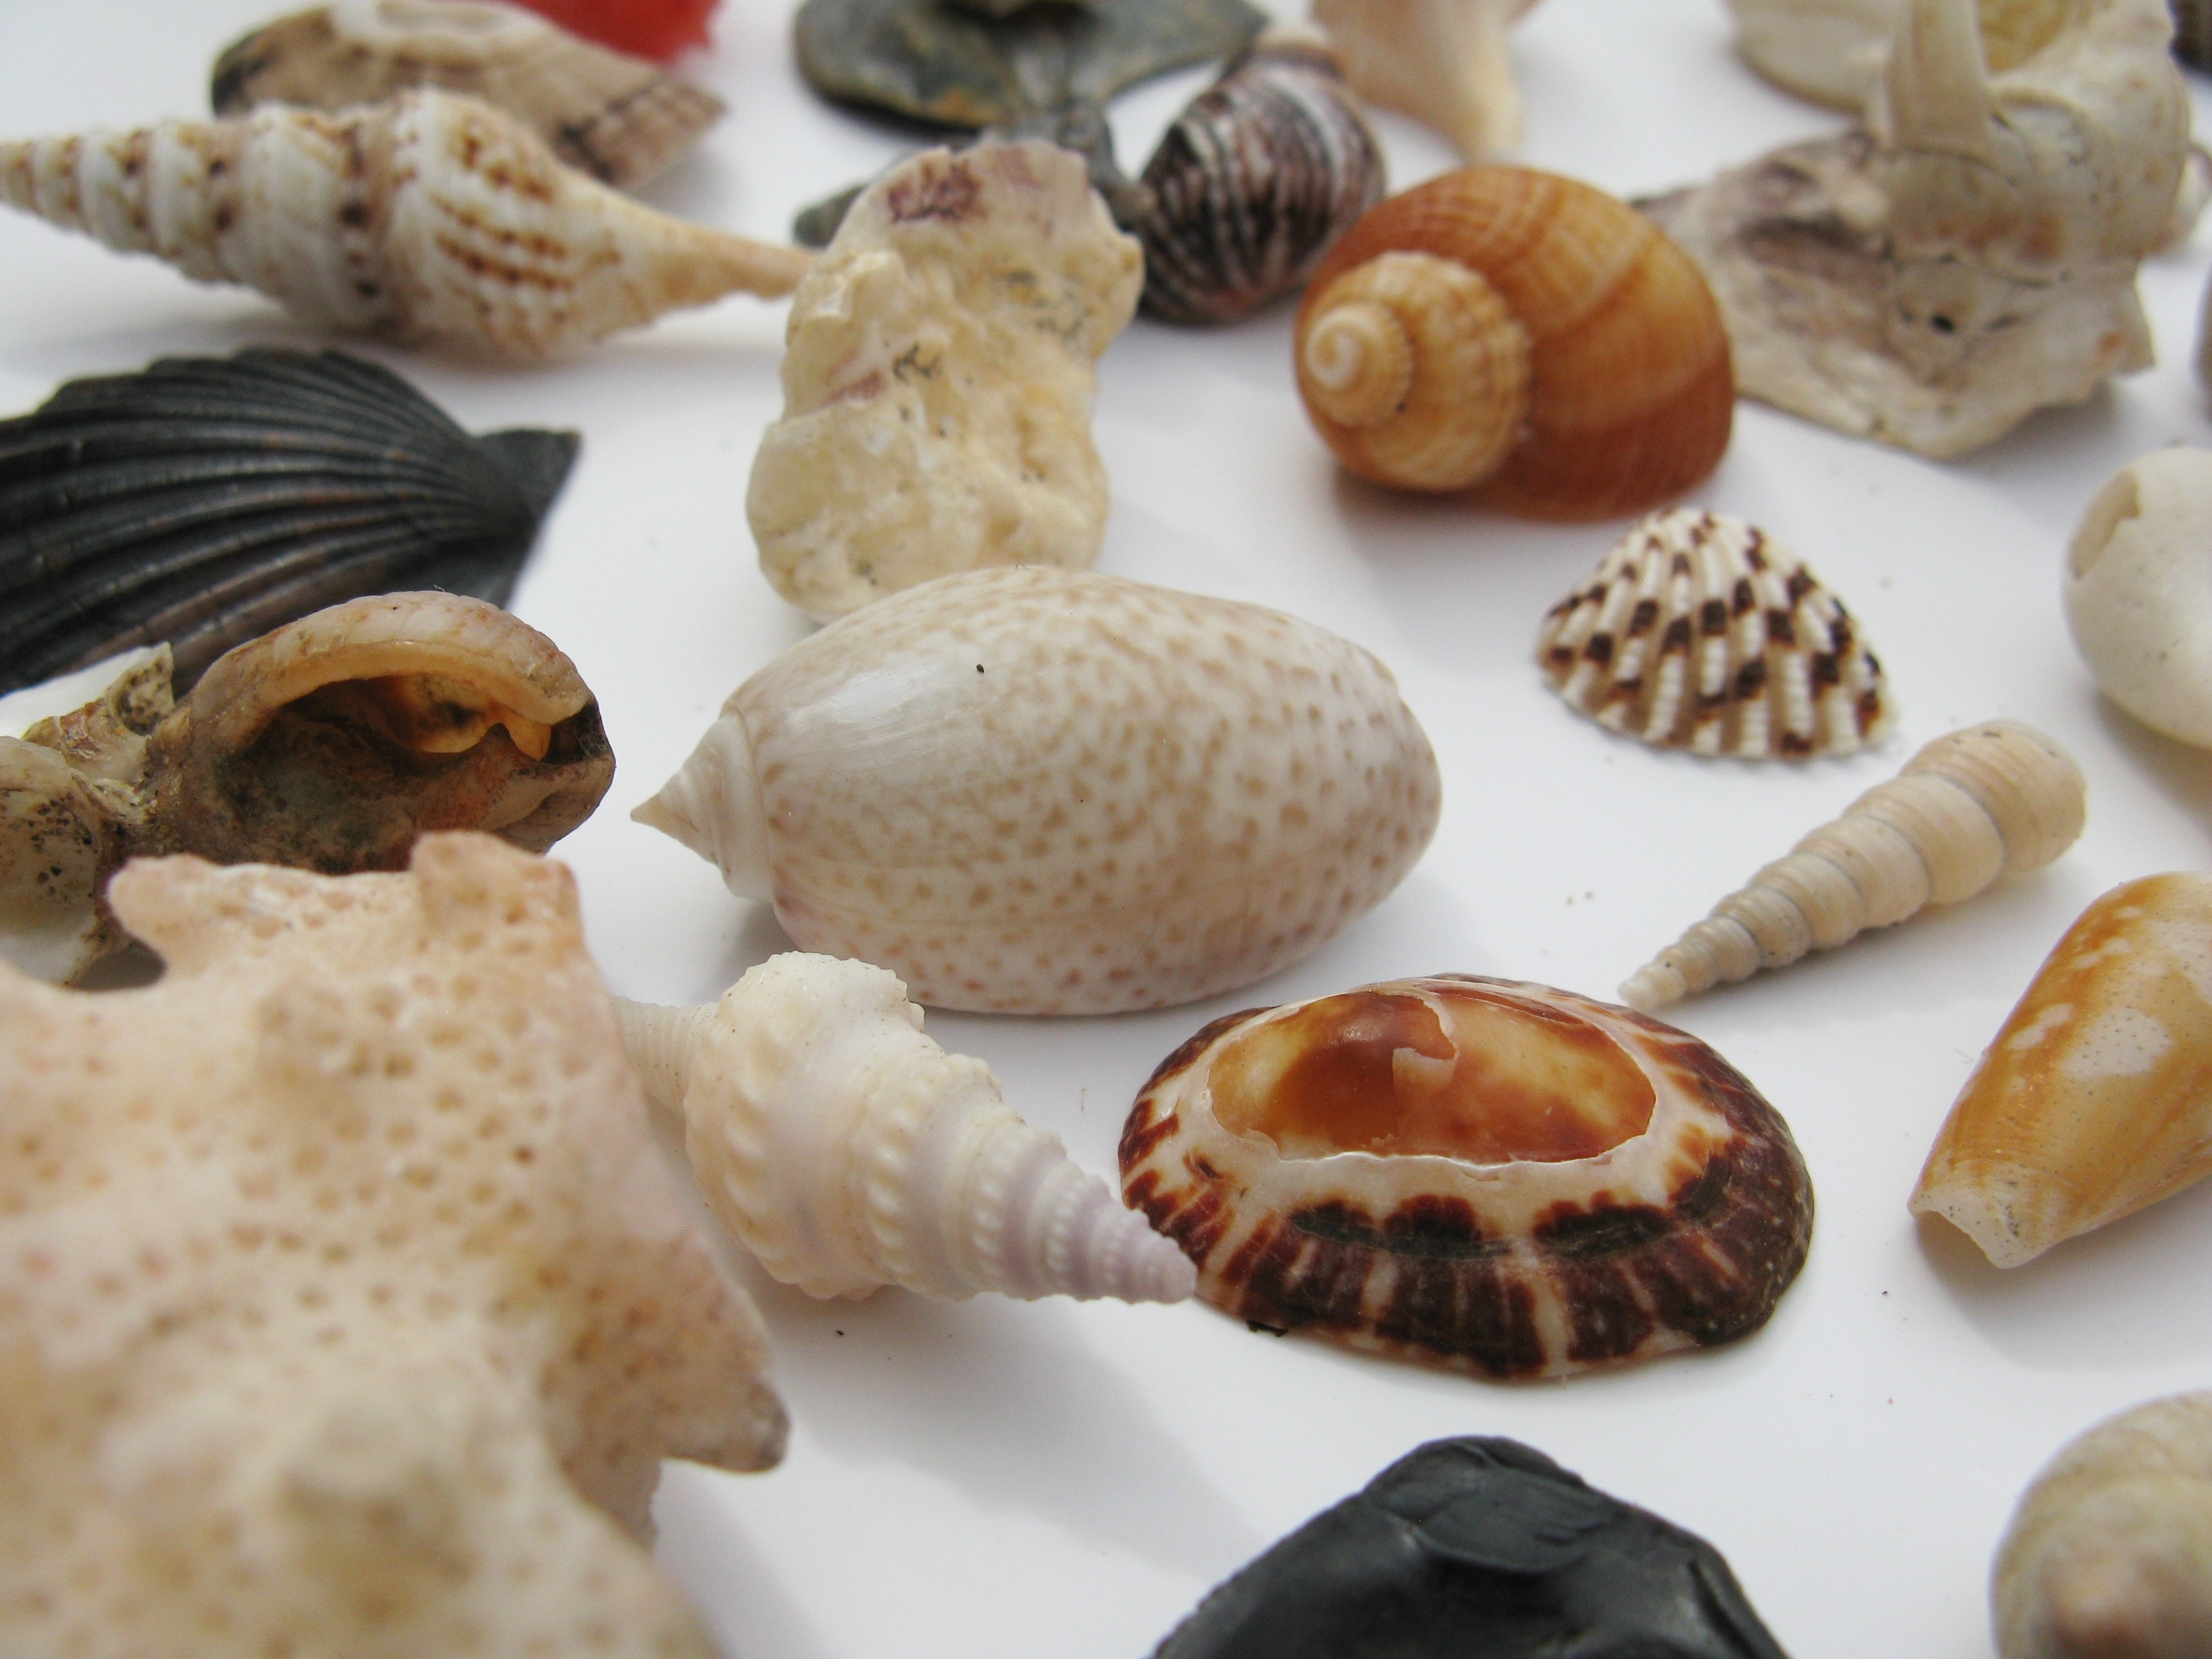
sea, nature, animal, travel, dish, food, collection, produce, macro, biology, seafood, close, shellfish, still life, fauna, material, shell, invertebrate, seashell, housing, lime, conch, maritime, cockle, animal world, escargot, molluscs, snails, mussels, meeresbewohner, sea snail, water creature, sea animals, mother of pearl, marine gastropods, water snail